Natalie Bassingthwaighte

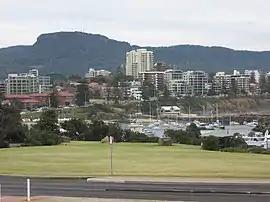
Wollongong, New South Wales, Australia, where Bassingthwaighte was born and raised.

Natalie Bassingthwaighte was born on 1 September 1975 in Wollongong, New South Wales, to Betty (born ca. 1953) and Michael Bassingthwaighte, AM, (born ca. 1952). Betty has worked as a theatre nurse. Since 1982 Michael has worked as the CEO of a health care insurance provider. Bassingthwaighte grew up in the suburb of Mount Warrigal as the second of four daughters with her older sister Melinda (born ca. 1974) and the twins, Lisa and Nicole (born ca. 1982). From a young age, she used to charge 20 cents for family and friends to come and see her dress up and put on mini concerts. Bassingthwaighte got her first role in a primary school production at Balarang Primary School of "Peter Pan", playing the character Tinker Bell. She enrolled at Wollongong High School of the Performing Arts and graduated from the Australian College of Entertainment.